Yrjö Keinonen

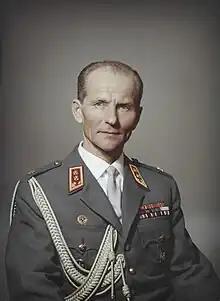
Yrjö Keinonen

Yrjö Ilmari Keinonen (31 August 1912, in Ruskeala – 29 October 1977, in Nurmijärvi) was a Finnish General of the Infantry and Knight of the Mannerheim Cross. He was the Chief of Defence of the Finnish Defence Forces between 1965 and 1969.